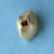
Maize quality: Good